JB Pritzker

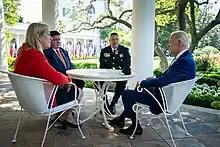
Pritzker meeting with President Biden following the Highland Park shooting, in July 2022

During the COVID-19 pandemic, Pritzker took several measures to mitigate the pandemic in Illinois.